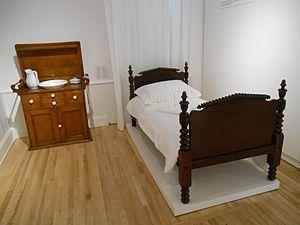
Musée des Ursulines de Québec Lit de pensionnaire, chêne, pin, acier, 19e siècle Table-commode de toilette, bois, métal, céramique, 19e siècle Pot a eau et cuvette, Baker &amp